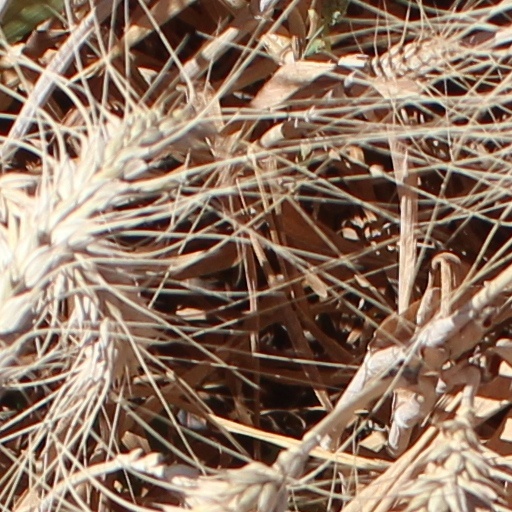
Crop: wheat